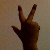
The image shows a hand gesture representing the number 3 in Indian Sign Language.